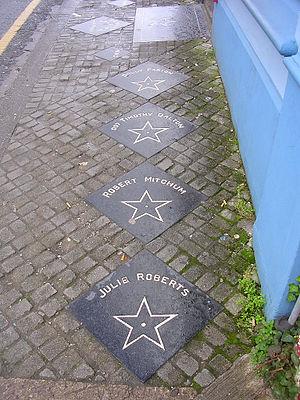
Dingle, en Irlande. Photo d'un trottoir imitant le célèbre Walk of Fame à Hollywood.
Le Walk of Fame [wɔːk ʌv feɪm] est un trottoir célèbre du quartier de Hollywood à Los Angeles, situé sur Hollywood Boulevard entre Gower Street et la Brea Avenue, ainsi que sur Vine Street entre Yucca Street et Sunset Boulevard, où figurent les noms de célébrités de l'industrie du spectacle honorées par la Chambre de commerce de Los Angeles. Cette inscription est payante.
Dingle est une ville du comté de Kerry en Irlande. Elle se situe à l'extrême ouest du pays, sur la façade Atlantique, à 50 km au sud-ouest de Tralee et 80 km au nord-ouest de Killarney.